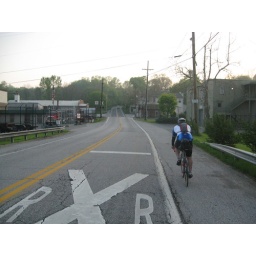
Ready to cross the railroad tracks in Woodbine